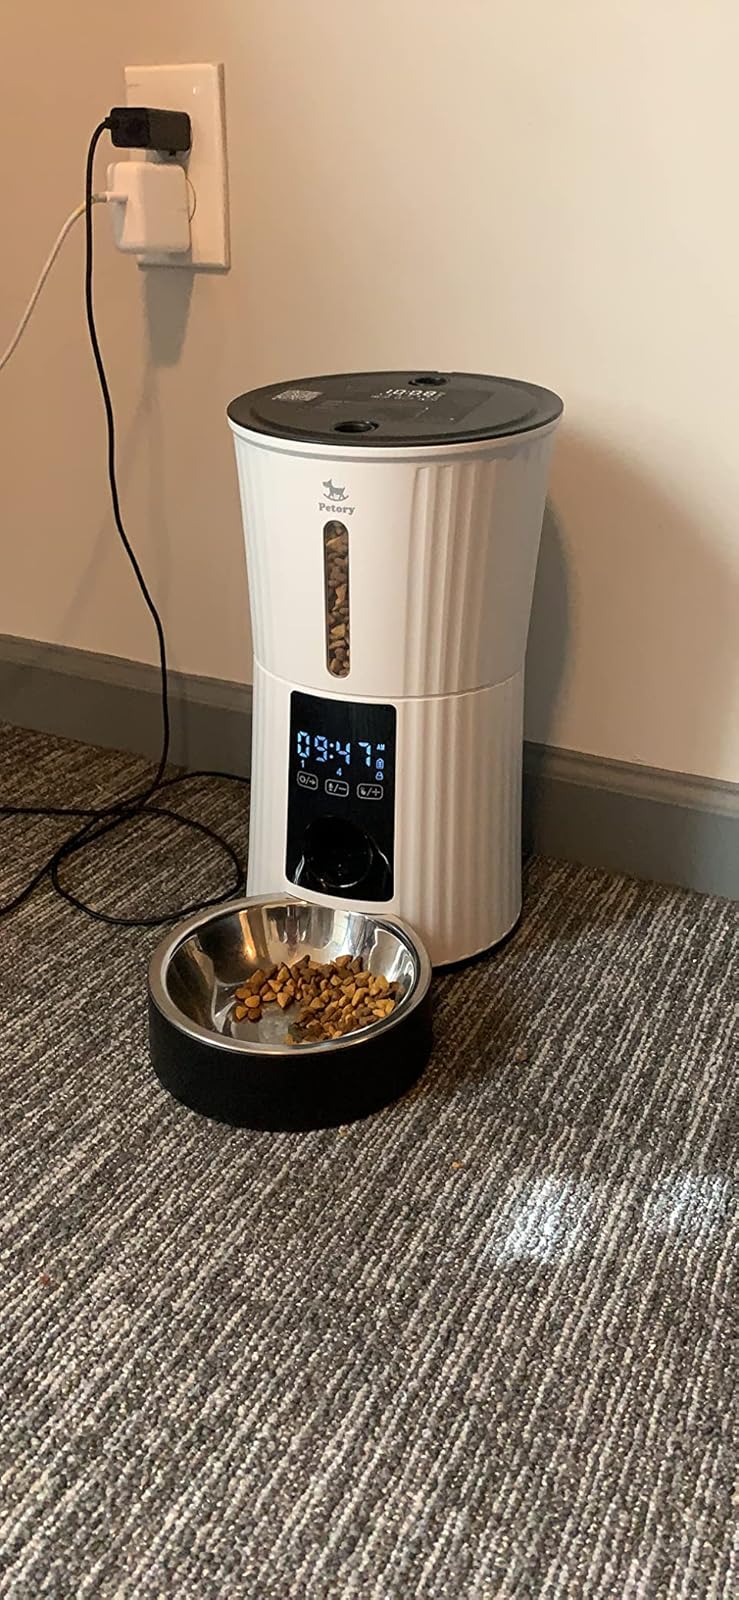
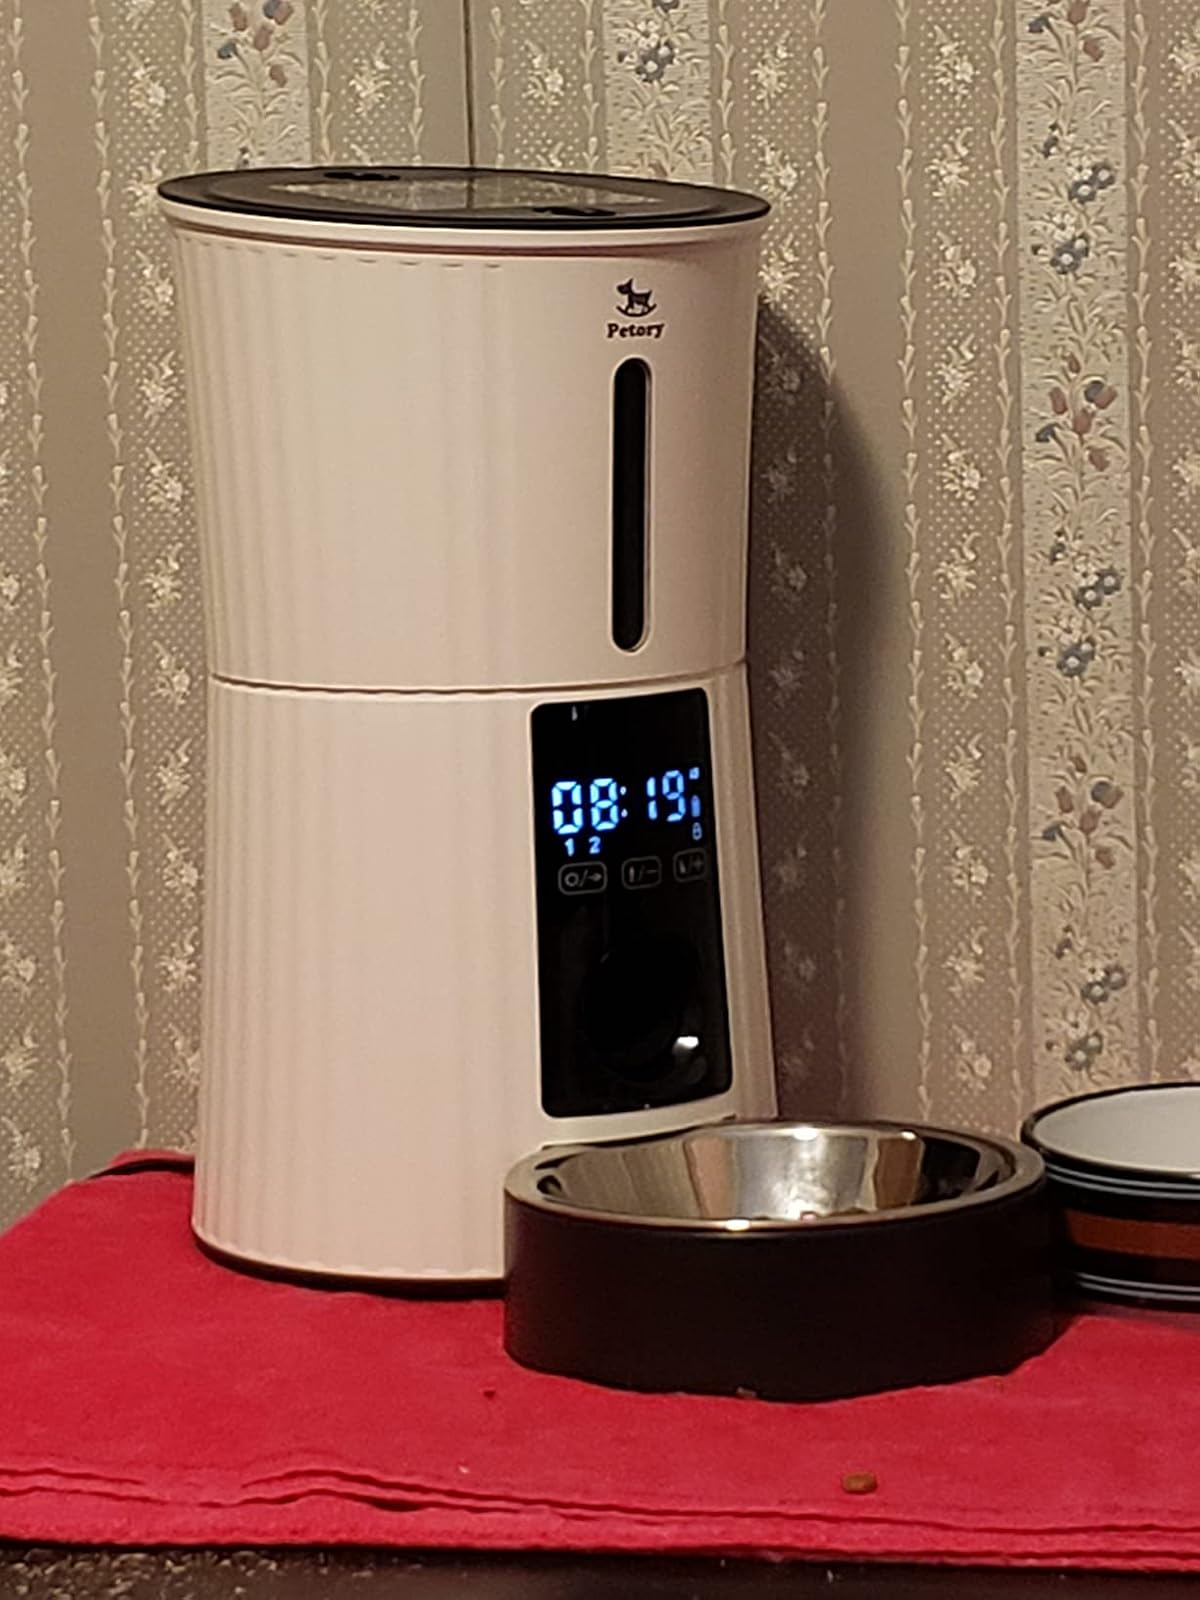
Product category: items_feeder
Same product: yes